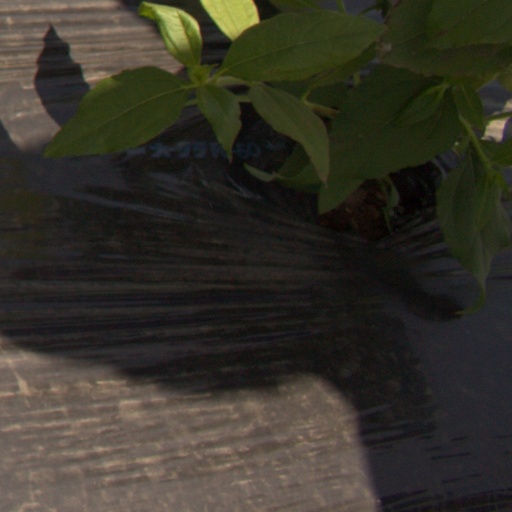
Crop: Jerusalem artichoke